Phyllis Schlafly

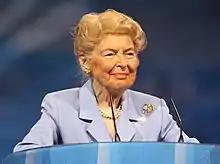
Schlafly speaking at CPAC 2013

On February 3, 2012, Schlafly announced that she would be voting for Rick Santorum in that year's Missouri Republican primary. In 2016, she endorsed Donald Trump's candidacy for president. The endorsement soon led to a breach in the Eagle Forum board. Schlafly broke with six dissident members, including her daughter, Anne Cori, and Cathie Adams, the former state chairman of the Texas Republican Party. Adams instead supported U.S. Senator Ted Cruz of Texas, Trump's principal challenger whom Adams considered a more conservative choice.